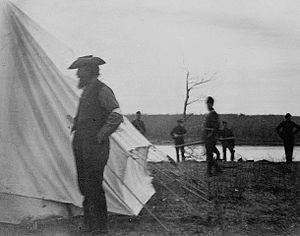
Louis Riel, prisonnier, au camp du major-général F.D. Middleton. Batoche.
Honoré Mercier, né le 15 octobre 1840 à Saint-Athanase et décédé le 30 octobre 1894 à Montréal, est un avocat, un journaliste et un homme politique québécois. Il est le 9ᵉ premier ministre du Québec, fonction qu'il occupe du 29 janvier 1887 au 21 décembre 1891, sous la bannière du Parti libéral, et bâtonnier du Québec de 1886 à 1887. Il est le premier d'une suite de premiers ministres du Québec à parler d'autonomie provinciale et le premier à considérer l'indépendance du Québec. Pendant son mandat, Honoré Mercier a été élevé au titre de comte romain par le pape Léon XIII.
Louis « David » Riel est un homme politique canadien ayant également la citoyenneté américaine, chef du peuple métis dans les Prairies canadiennes et fondateur de la province du Manitoba. Il a dirigé deux mouvements de résistance contre le gouvernement canadien dans le but de protéger les droits et la culture des Métis, alors que l'influence canadienne se faisait de plus en plus sentir dans les Territoires du Nord-Ouest.